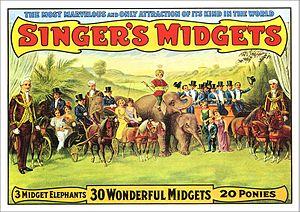
Le nanisme est un ralentissement de la croissance biologique d'un être vivant, en raison d'une condition héréditaire ou accidentelle.